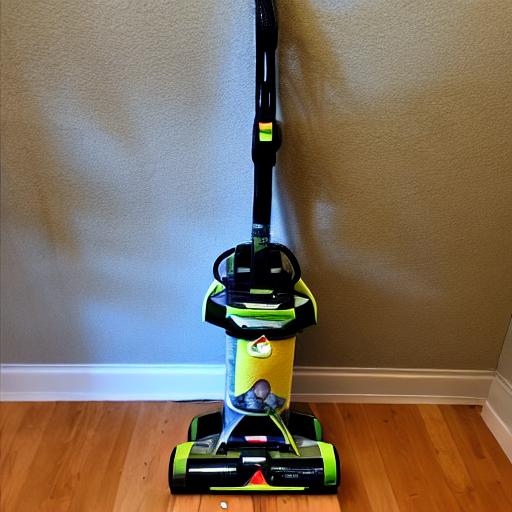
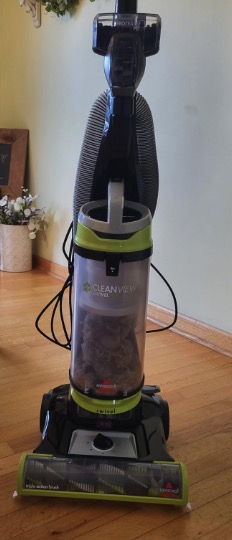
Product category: items_vacuum
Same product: no